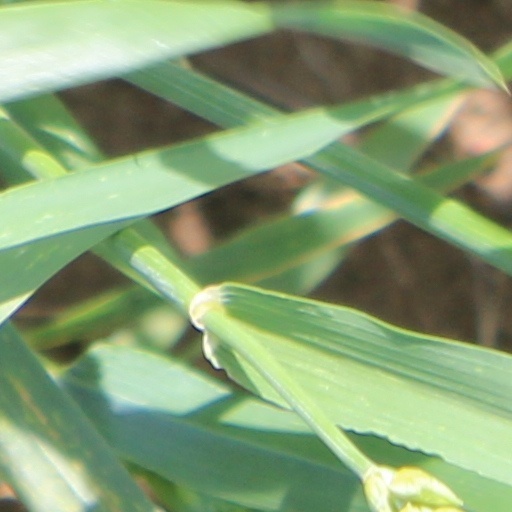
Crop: wheat